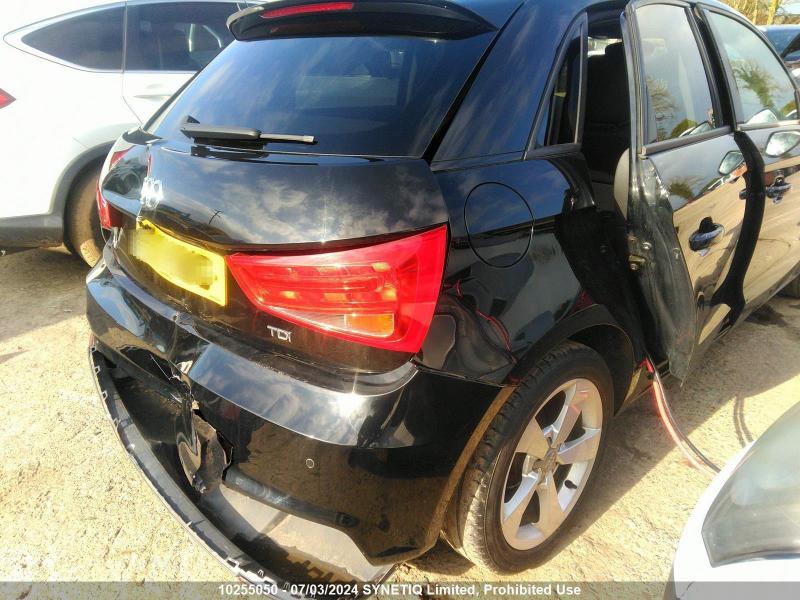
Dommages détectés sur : porte arrière droite, porte arrière gauche, aile arrière droite, aile arrière gauche, malle, pare-choc arrière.
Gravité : majeur